Girls 2

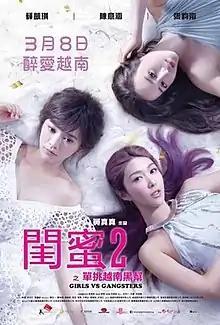
Theatrical release poster

Girls 2 (also titled Girls vs Gangsters) is a 2018 Chinese-Hong Kong comedy film directed by Wong Chun-chun and starring Fiona Sit, Ivy Chen, Janine Chang, Mike Tyson, and Wang Shuilin. The film is a sequel to the 2014 film "Girls" and was released on March 2, 2018, in China.